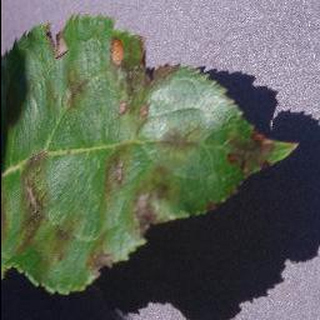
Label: apple_apple_scab